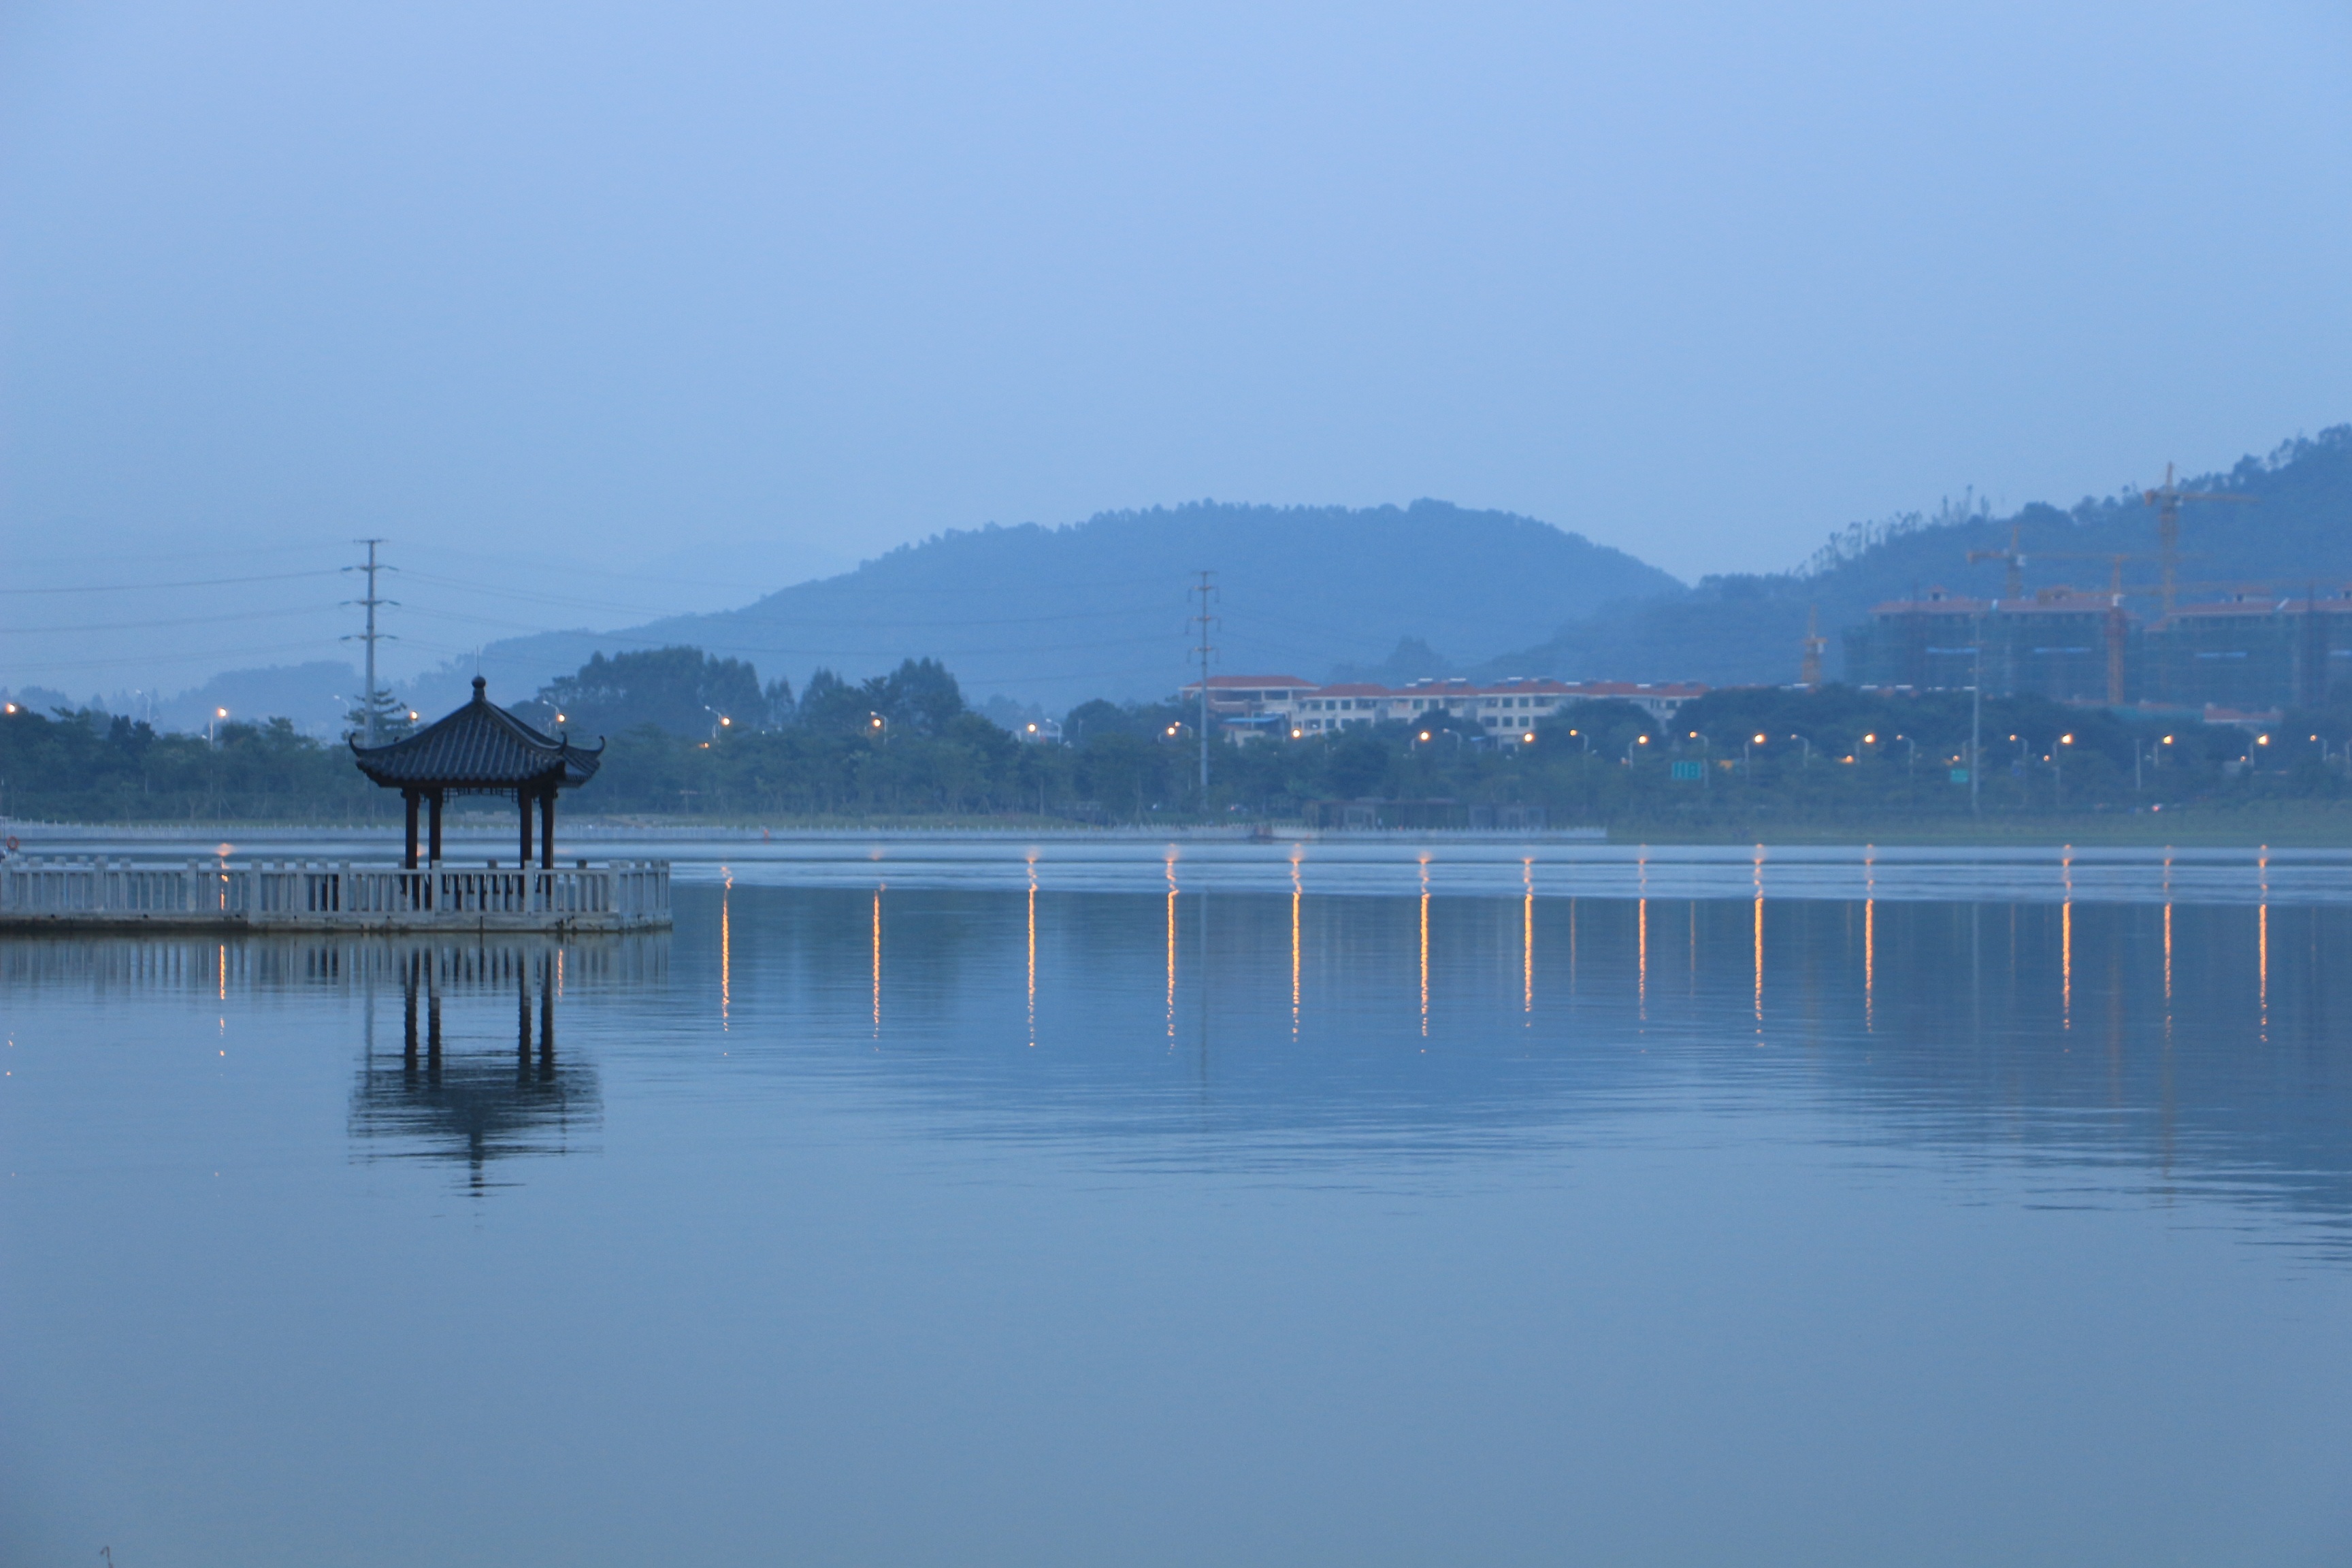
landscape, sea, water, horizon, dock, mist, bridge, morning, lake, dusk, reflection, bay, reservoir, pavilion, water reflection, atmospheric phenomenon